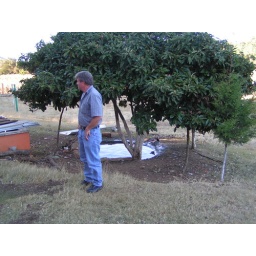
Yard in front of house in Chiapas Mexico. Duck pond and water holding tank.